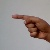
The image shows a hand gesture representing the letter 'G' in Indian Sign Language.